Militant League for German Culture

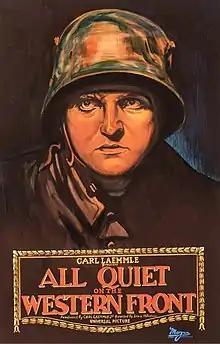
Film poster for All Quiet on the Western Front based on Erich Maria Remarque's book

The number of members, who were organized in local chapters, rose from approximately 300 in 25 chapters in April 1929 to about 38,000 in 450 chapters by October 1933.